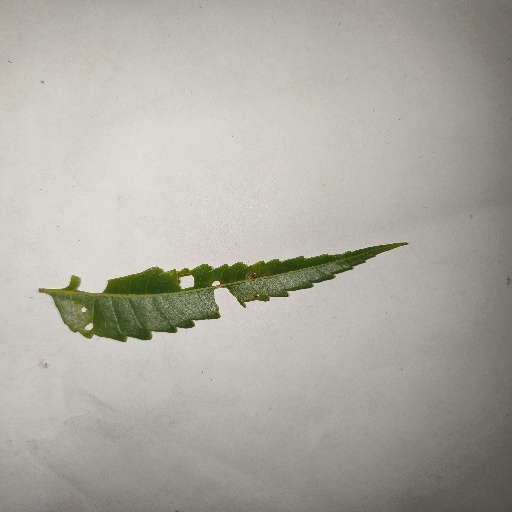
Species: Neem
Leaf condition: Shot Hole Leaf